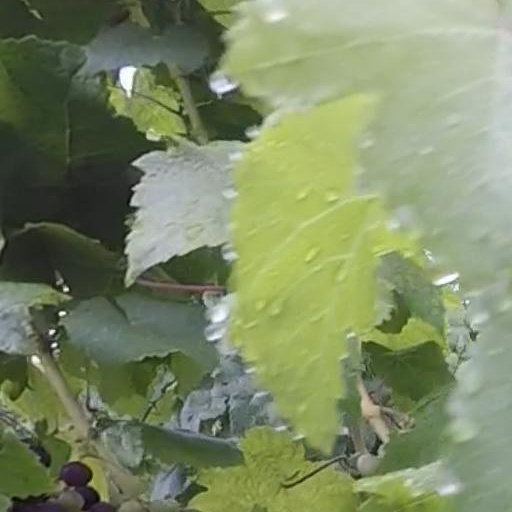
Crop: grape